Duan Yucai

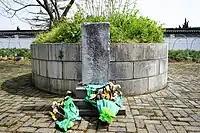
Tomb of Duan Yucai

His monumental "Shuowen Jiezi Zhu" (說文解字注 "Annotated "Shuowen Jiezi""), which he spent 30 years to complete, was published shortly before his death (in 1815). Wang Niansun, in his preface to the work, says that "it has been 1,700 years since a work of the same quality appeared", suggesting that it is the greatest Chinese philological work since "Shuowen Jiezi", which was published during the early 2nd century.